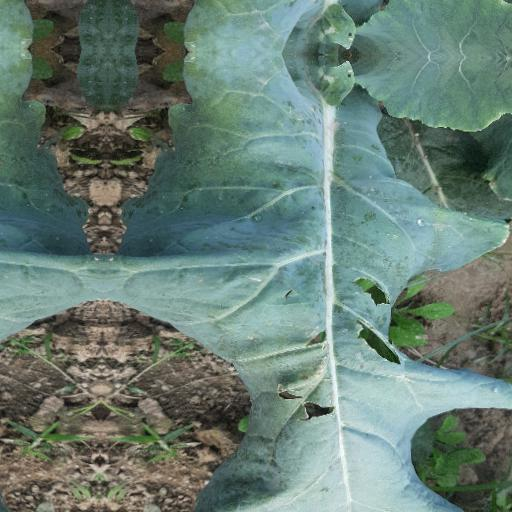
Label: Black Rot